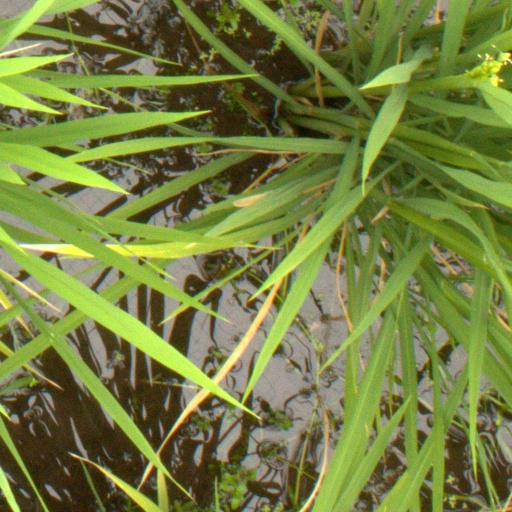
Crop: rice